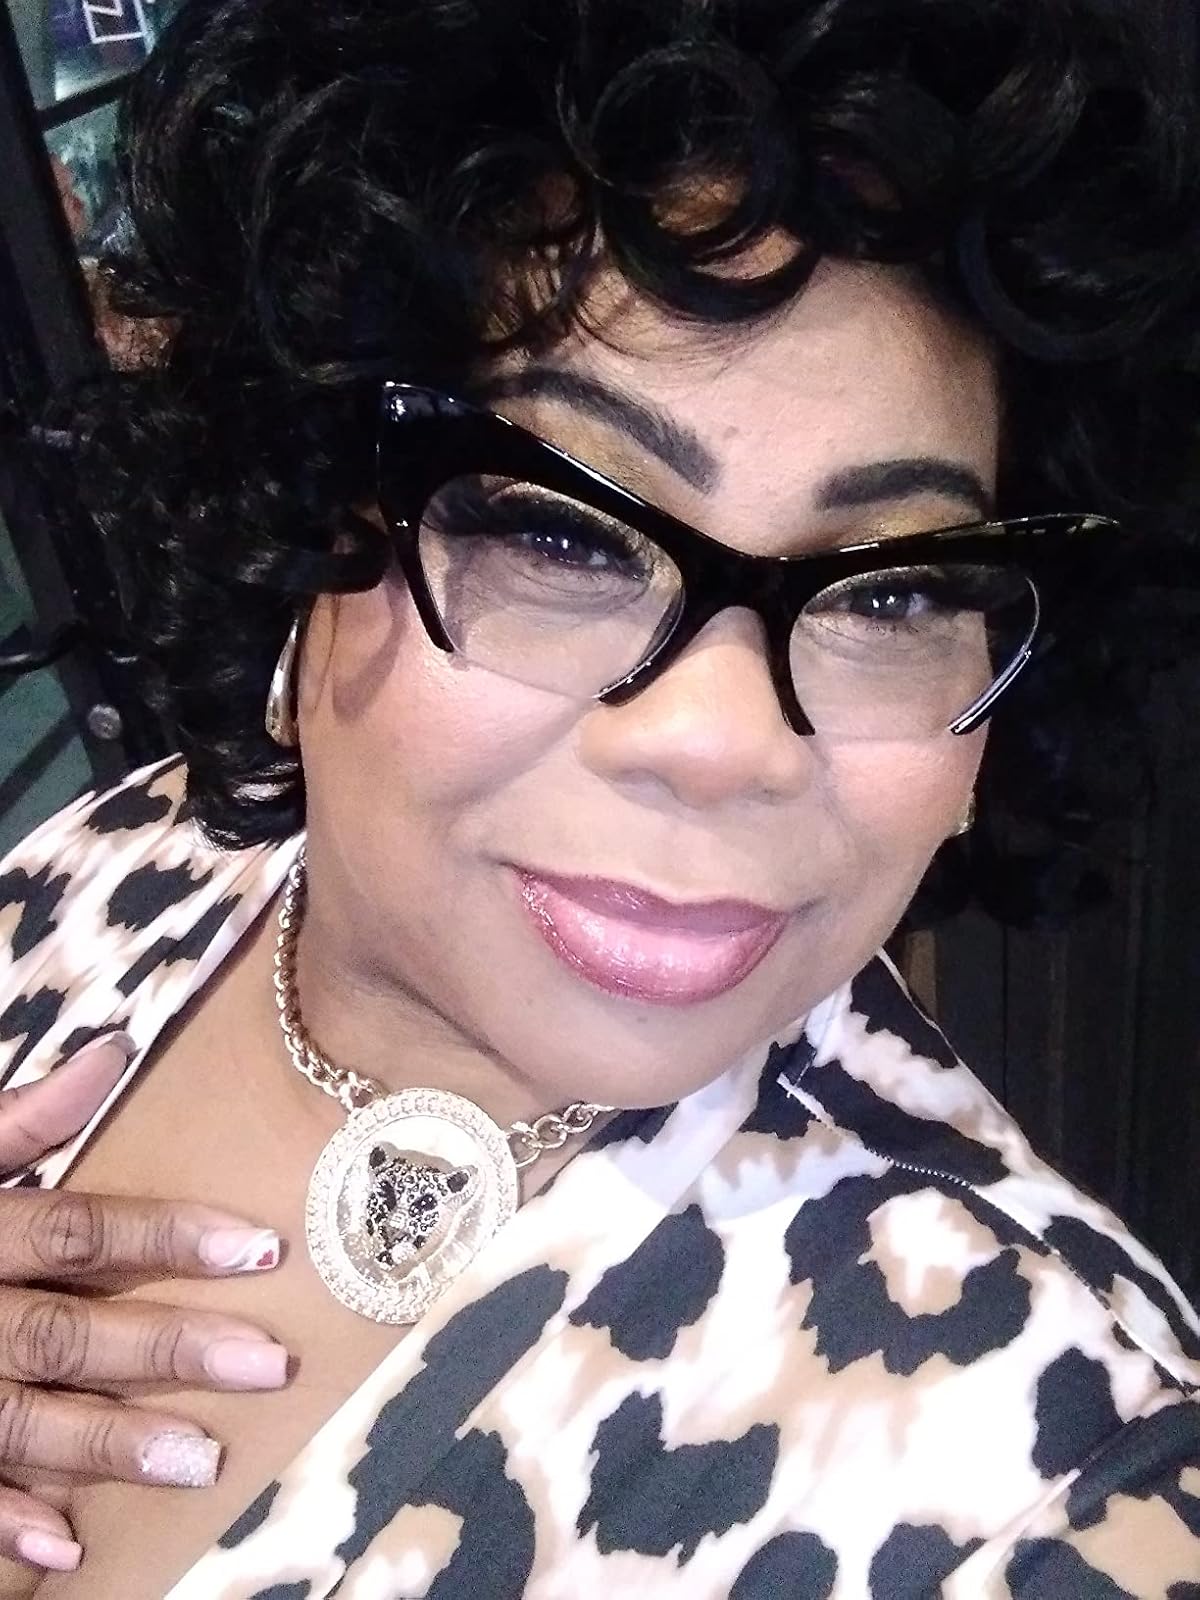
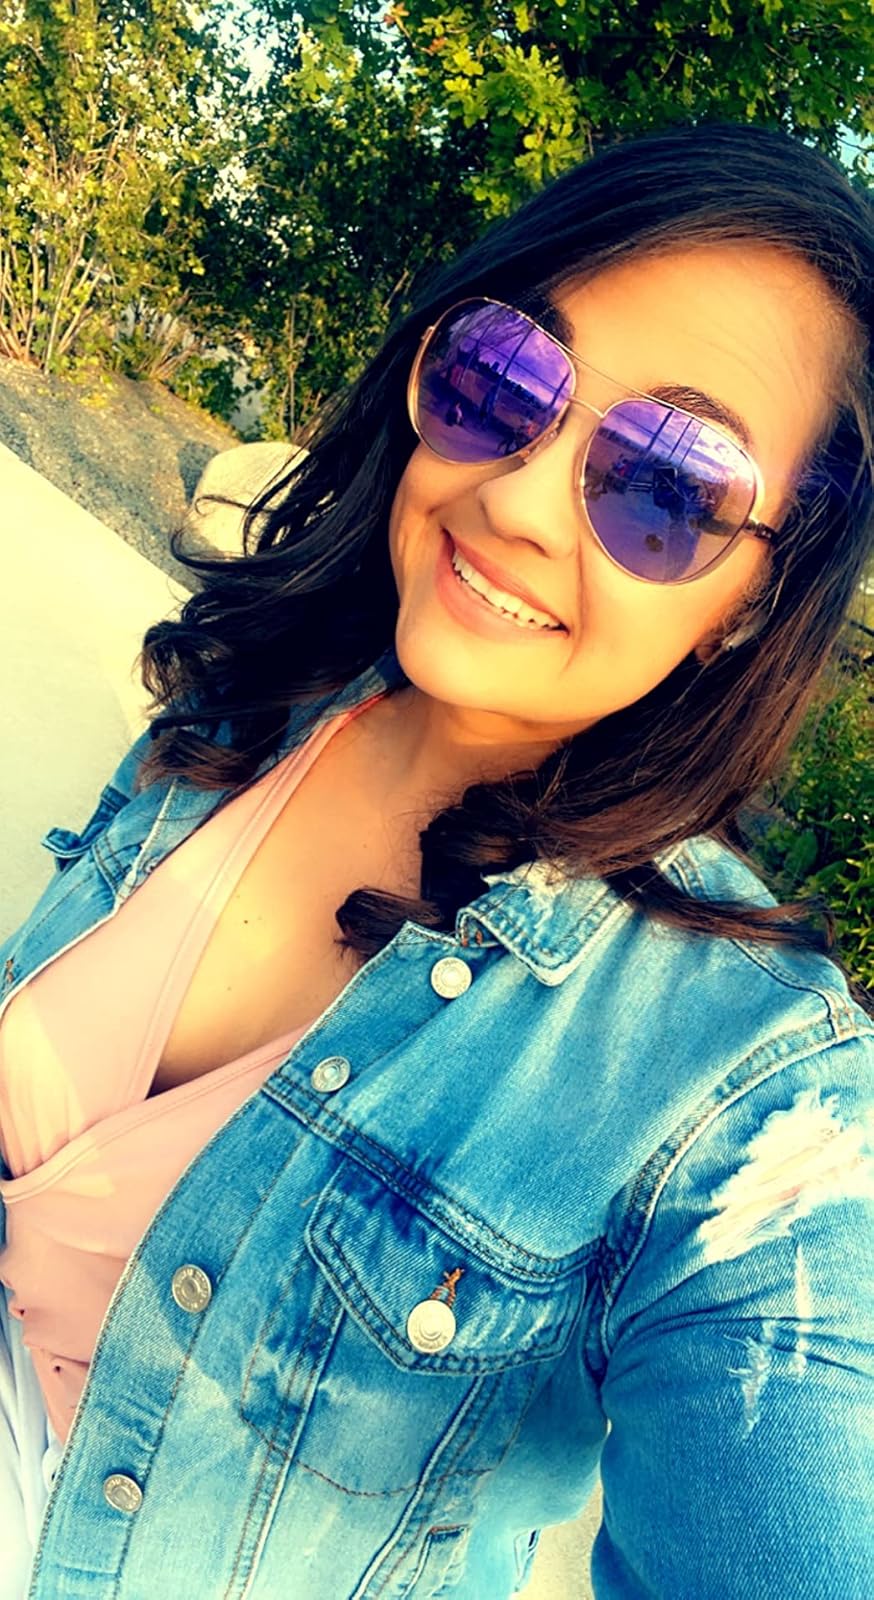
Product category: accessories_sunglasses
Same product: no